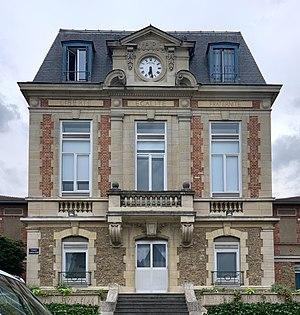
Ancien mairie d'Orly.
Orly est une commune française de la banlieue sud de Paris située dans le département du Val-de-Marne en région Île-de-France.